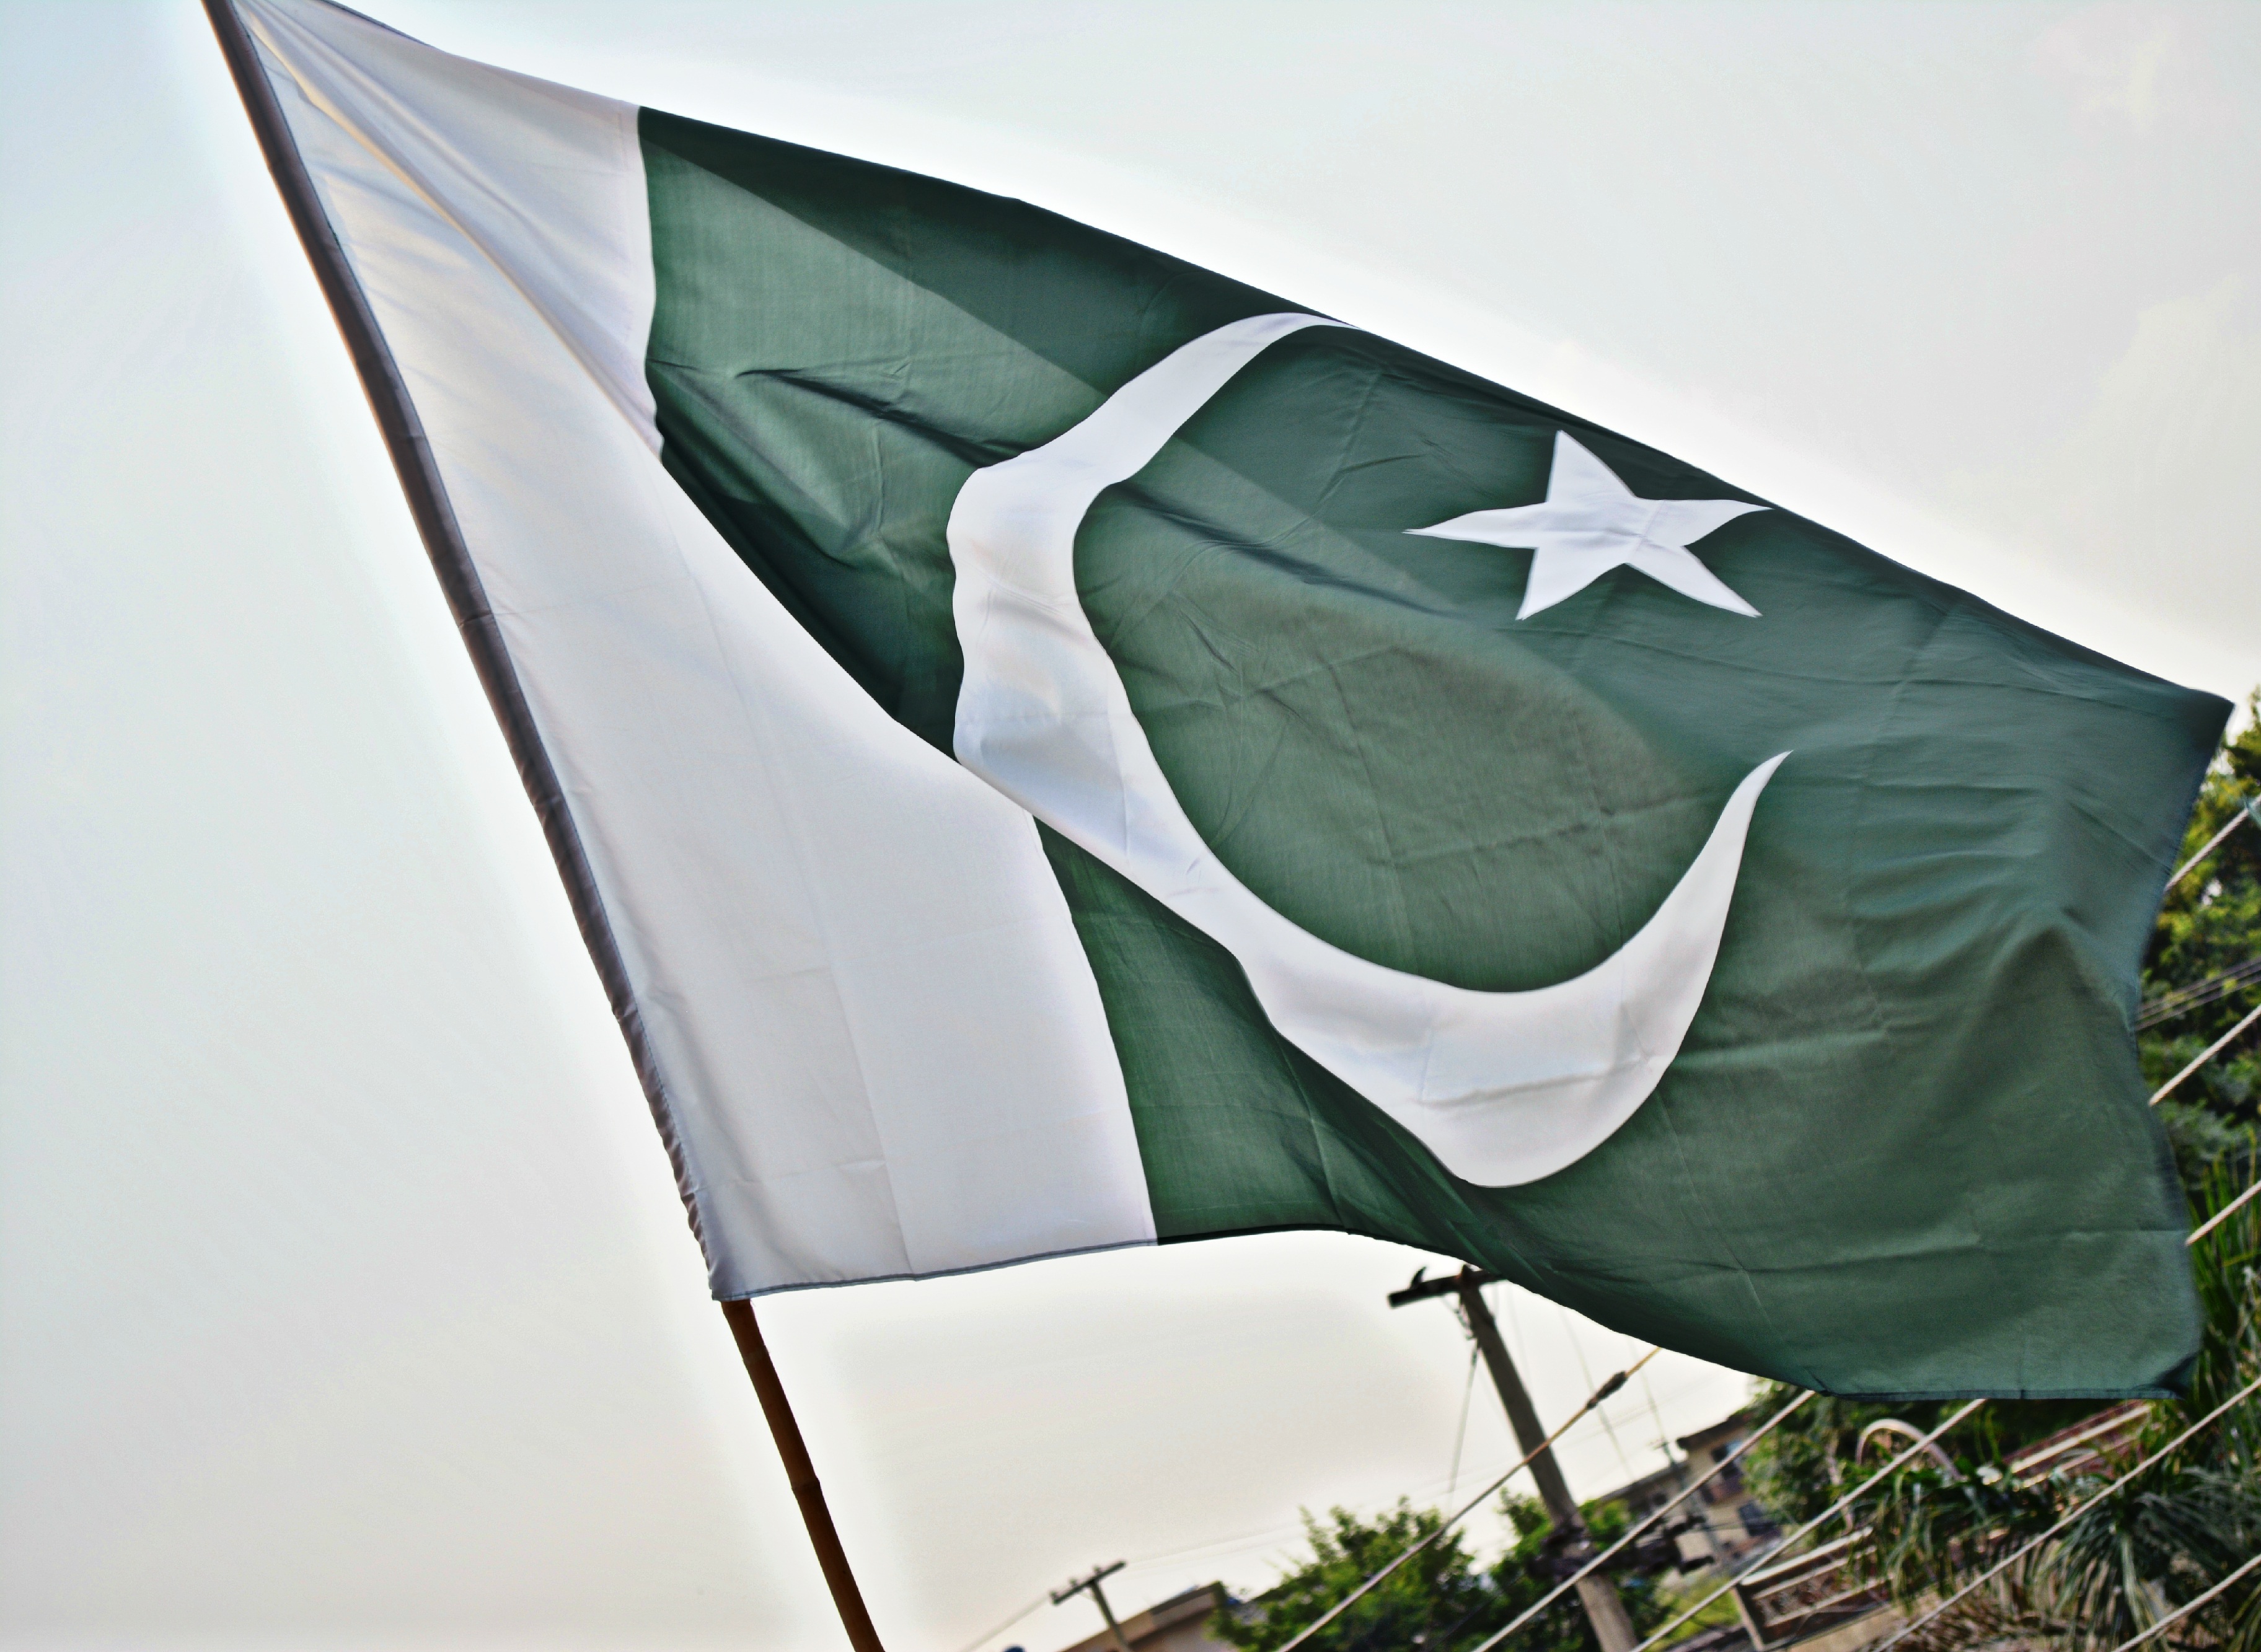
white, green, umbrella, color, banner, flag, blue, tent, national, pakistan